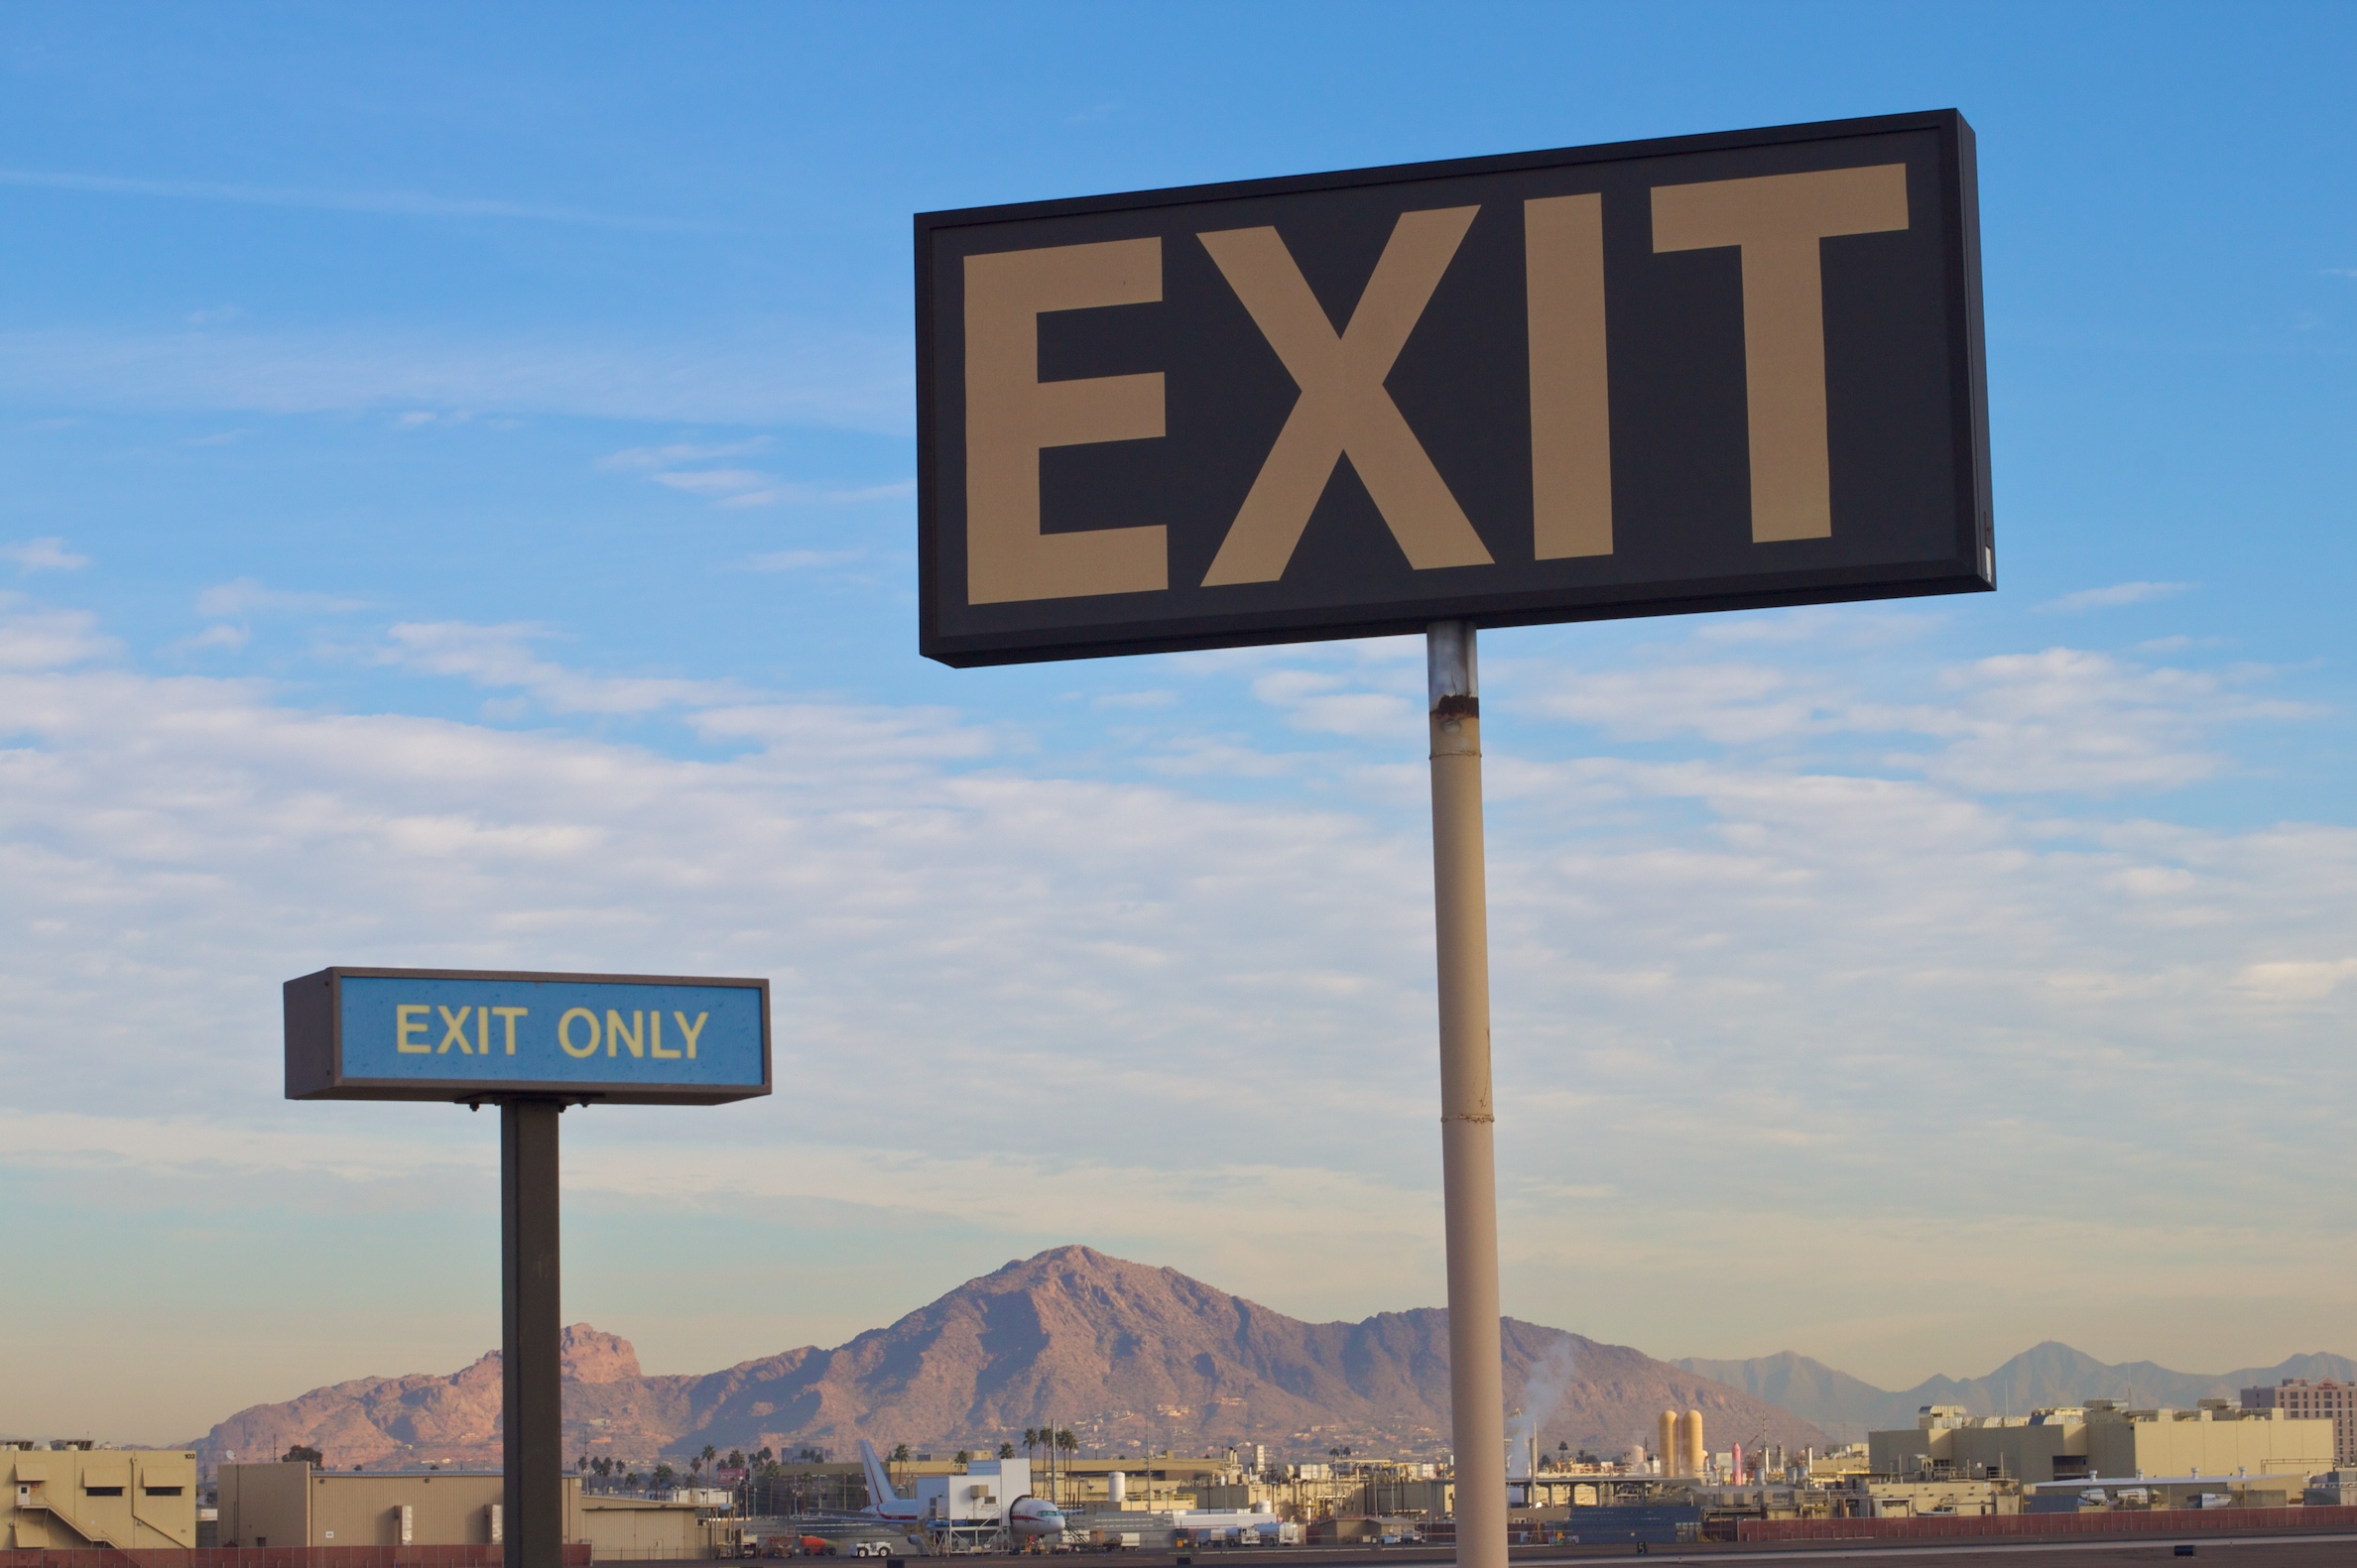
highway, advertising, sign, street sign, signage, road trip, traffic sign